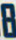
Number: 8